Bancroft, Ontario

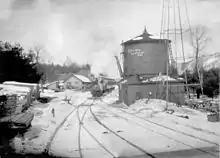
A Canadian Northern Railway (CNoR) passenger train heads south out of Bancroft station on the Central Ontario Railway . The station is mid-frame, and the ridge in the upper right is to the west of town, with the Eagle's Nest cliff just out of view behind the water tower.

The Central Ontario Railway arrived in 1900. In 1903, the Irondale, Bancroft and Ottawa Railway connected to the COR north of town at what is now Y Road, referring to the wye junction joining the two lines. They were beneficial in transporting settlers and goods; the railway would operate until 1982. Bancroft was incorporated as a village in December 1904. The first telephone in the village was at the railway station; it was connected in 1905. Electricity was not available until 1930.